Lottsburg, Virginia

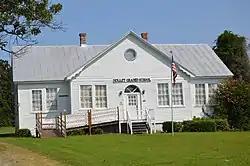
Holley Graded School

Lottsburg is an unincorporated community in Northumberland County, in the U.S. state of Virginia.